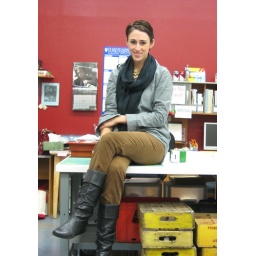
The red wall in my office is amazing.